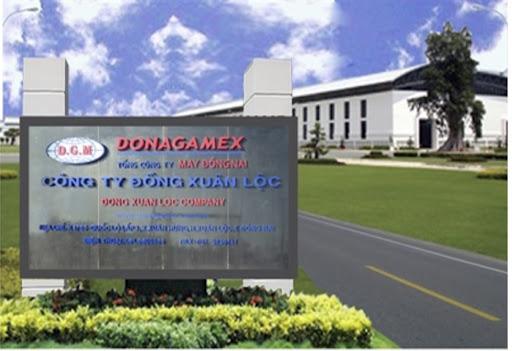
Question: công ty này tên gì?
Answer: công ty này tên đồng xuân lộc